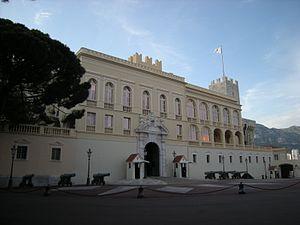
Le drapeau de Monaco est composé de deux bandes horizontales de même largeur, une rouge et l'autre blanche.